Frederick Albert Hale

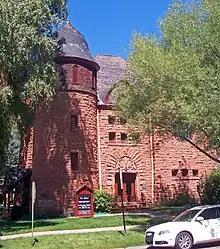
Aspen Community Church, Aspen, Colorado

Hale left Roeschlaub in 1887 to begin his own practice. Hale is credited with designing several buildings in Denver, such as the 1888 Curry-Chucovich House. He also designed at least one hospital, a courthouse, a baseball park, a power station, two banks, three schools, eight churches, several dorms for the University of Colorado, and eight commercial blocks. Hale is also responsible for several important buildings in other parts of the state. Among them are the 1889 Woodbury Hall on the campus of the University of Colorado at Boulder; the Aspen Community Church, Cowenhoven Block, and Aspen Block, all in Aspen; and Longmont College in Longmont. Hale also designed at least four buildings in Pueblo, including the 1887 Graham-Wescott Building on Union Avenue, and three buildings constructed 1889: the Nathaniel W. Duke House, the First Congregational Church, and the First Presbyterian Church. Also, Hale is credited during this time with designing Old Main, a building on the campus of the University of Wyoming.